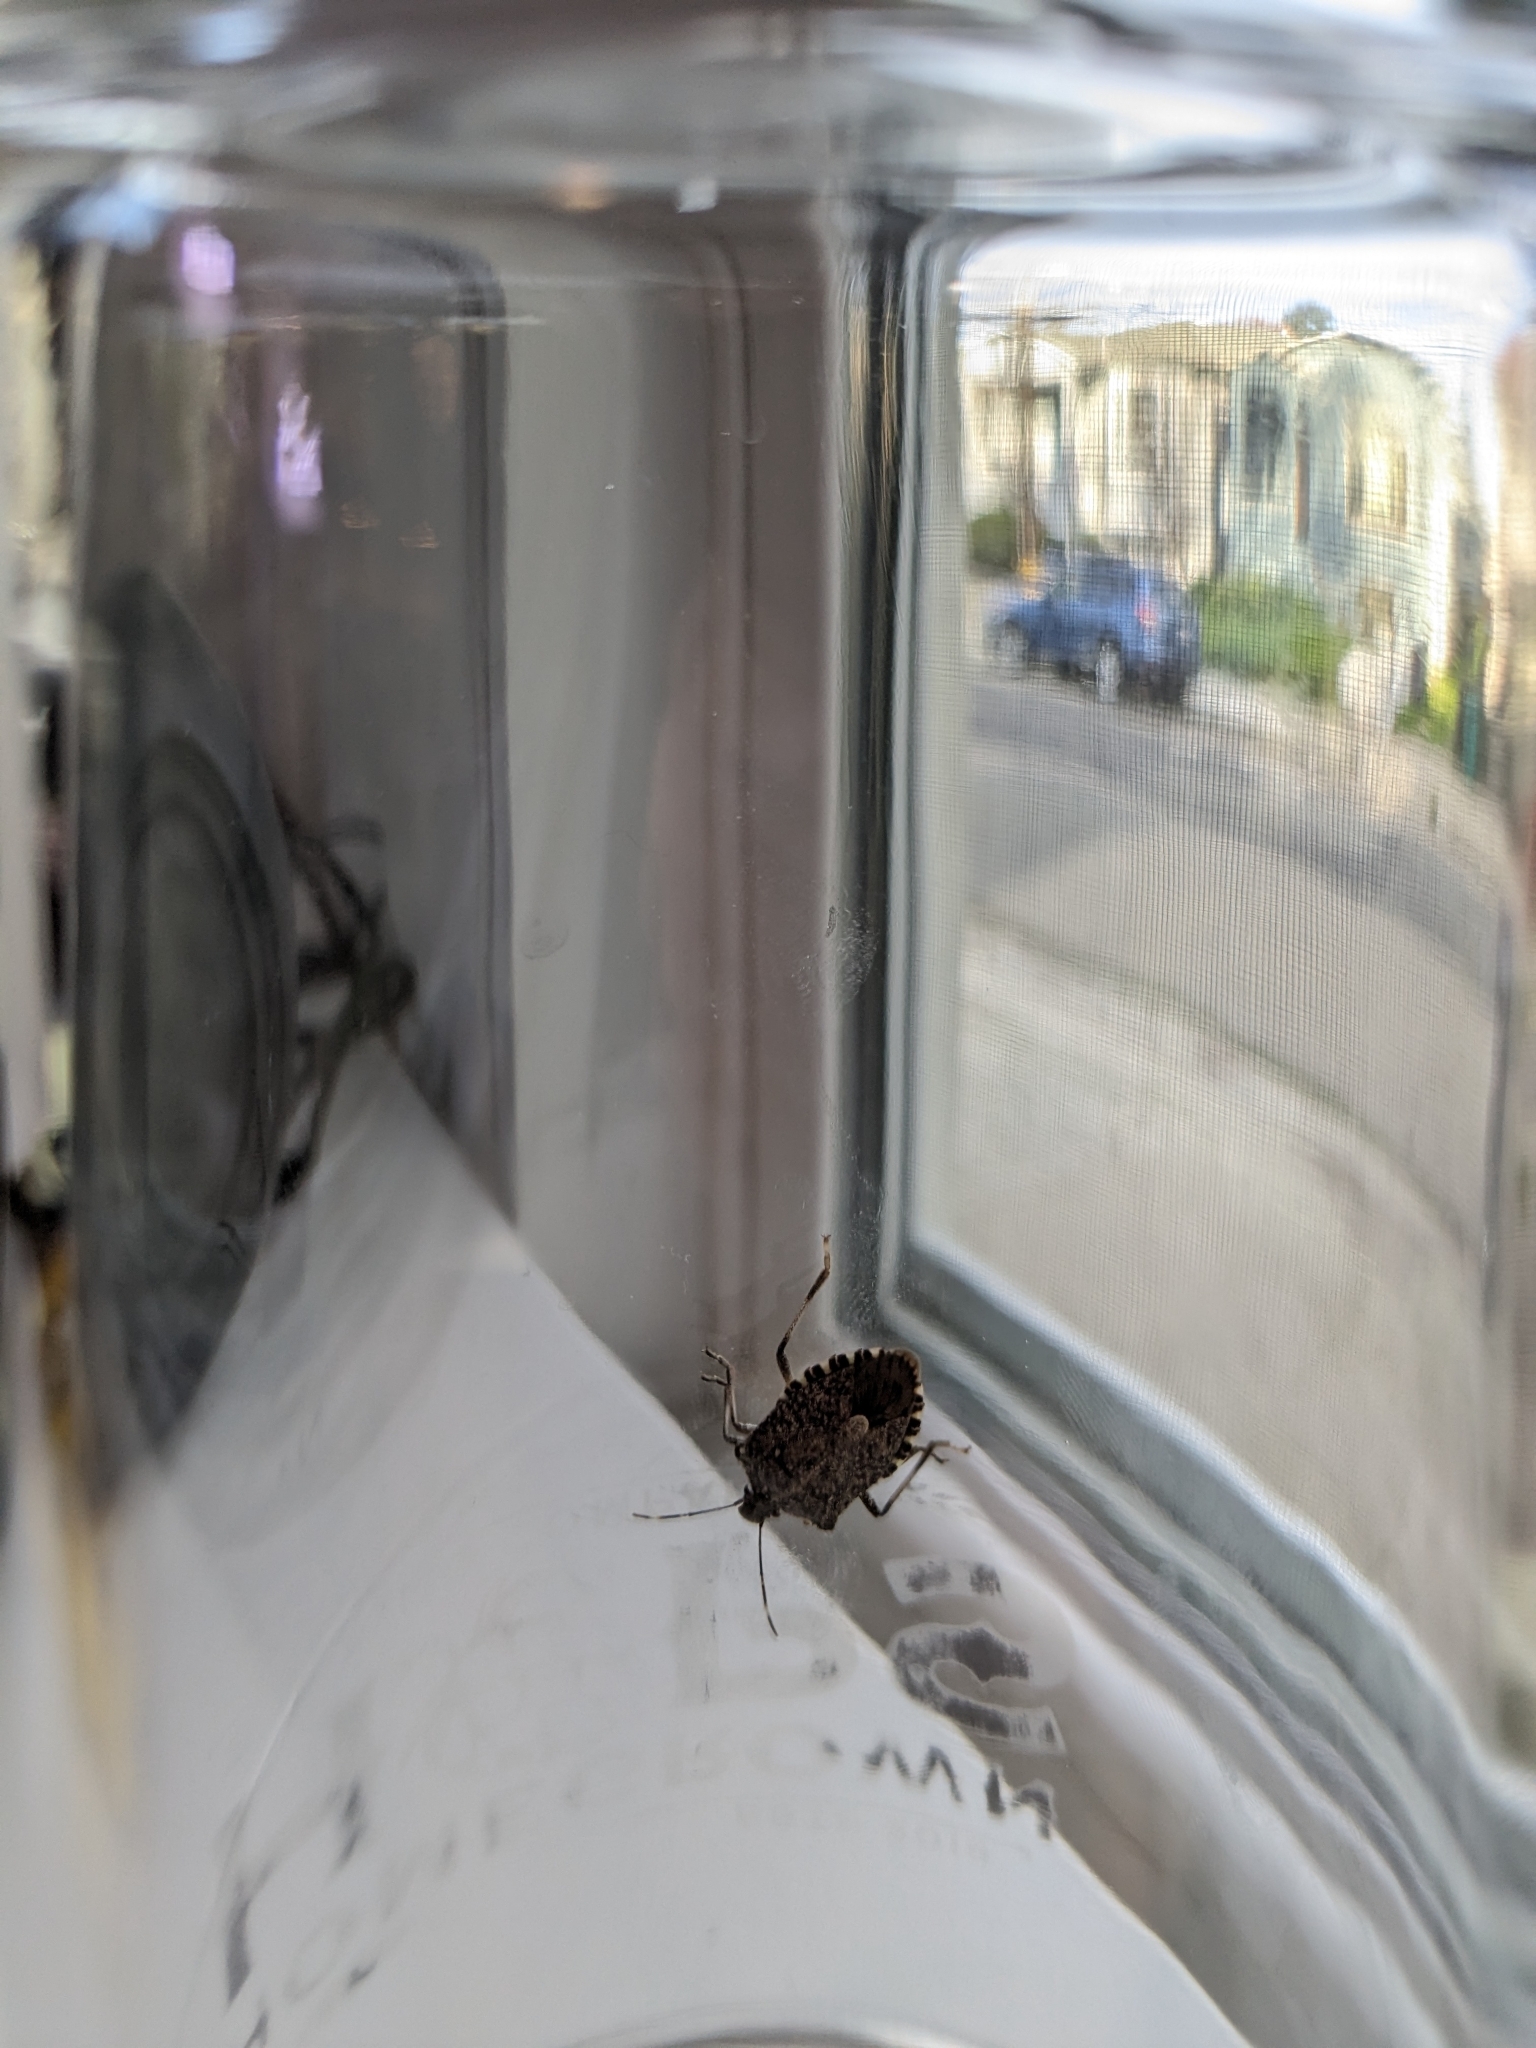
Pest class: stink_bug